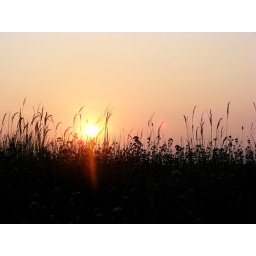
I saw you down by the river bed